Astroscale

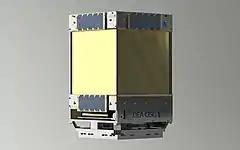
IDEA OSG 1

Between 2015 and 2017 Astroscale designed, built, tested and launched a 25 kg micro-lite satellite called IDEA OSG 1, an In-situ Debris Environment Analysis mission. The mission was designed to measure sub-millimetre size debris in low Earth orbit. Unfortunately, IDEA OSG1, Meteor-M No.2-1, and 17 other satellites on the Soyuz-2.1b launch vehicle failed to reach orbit due to human error in the programming of the rocket.